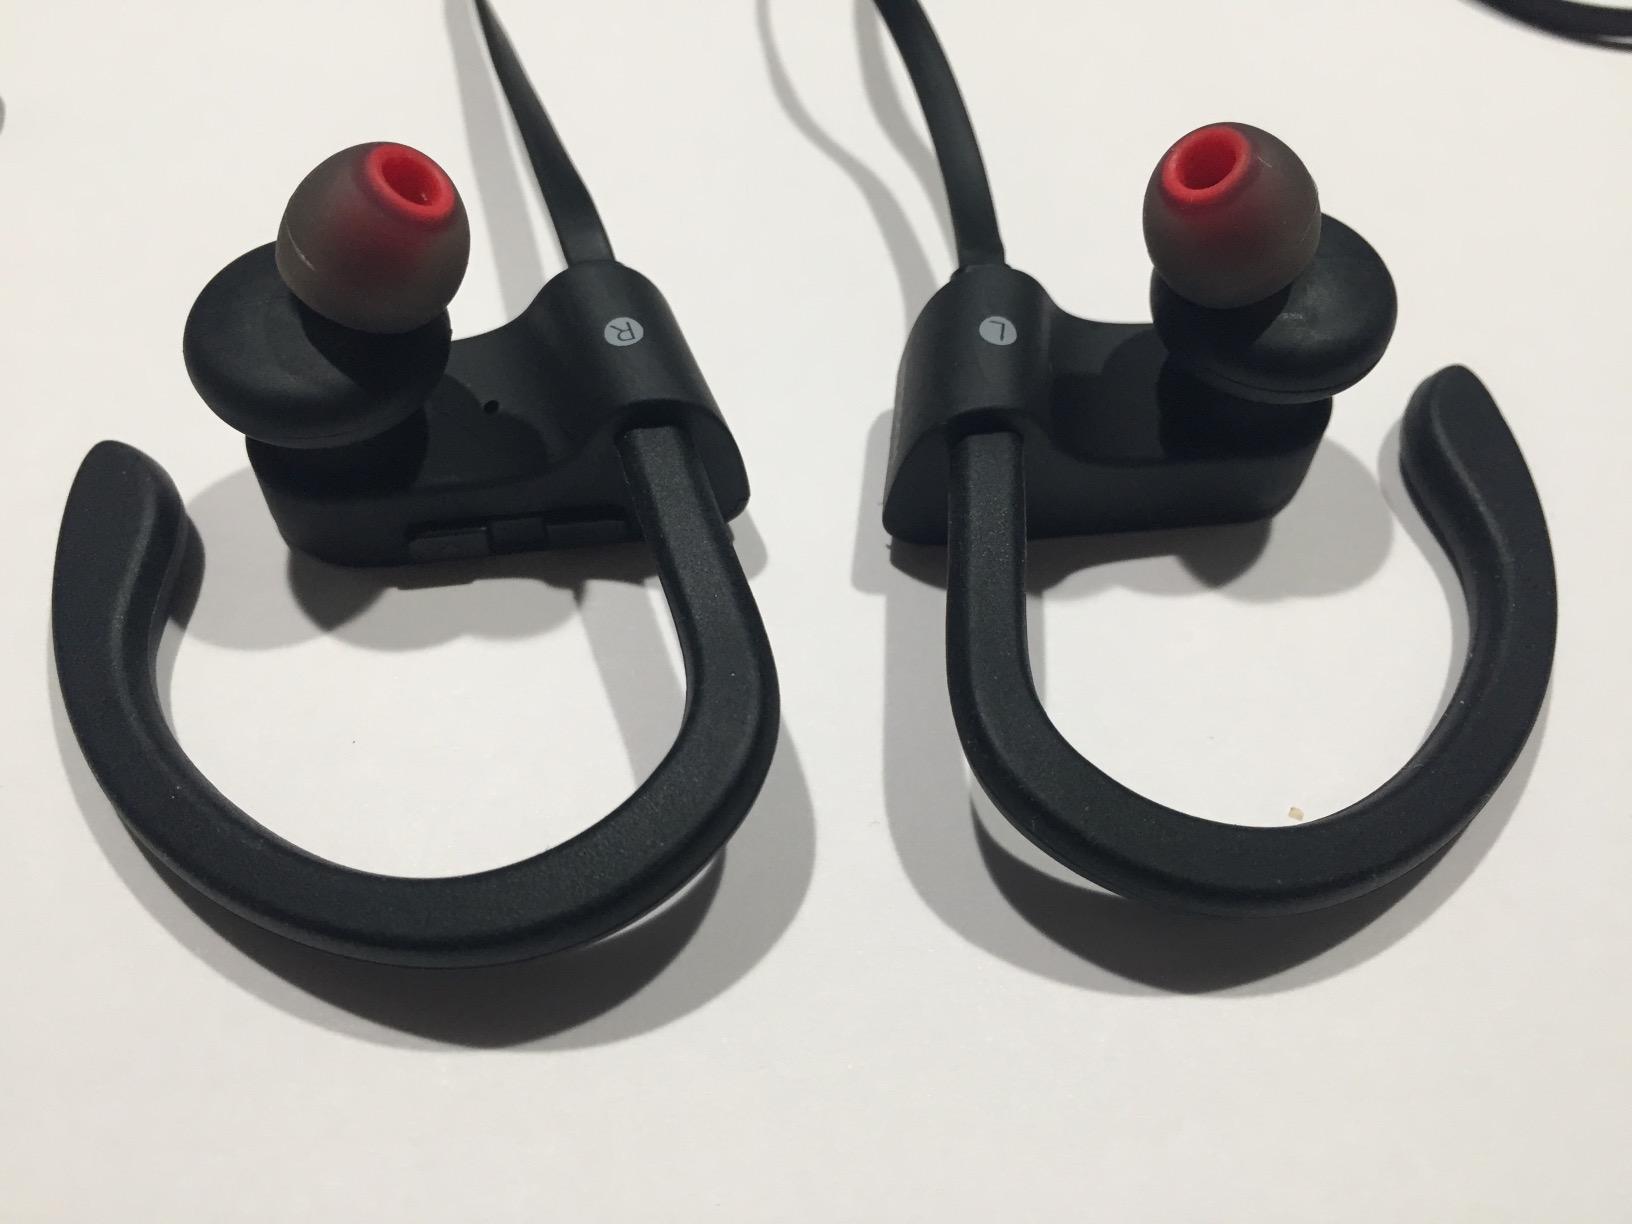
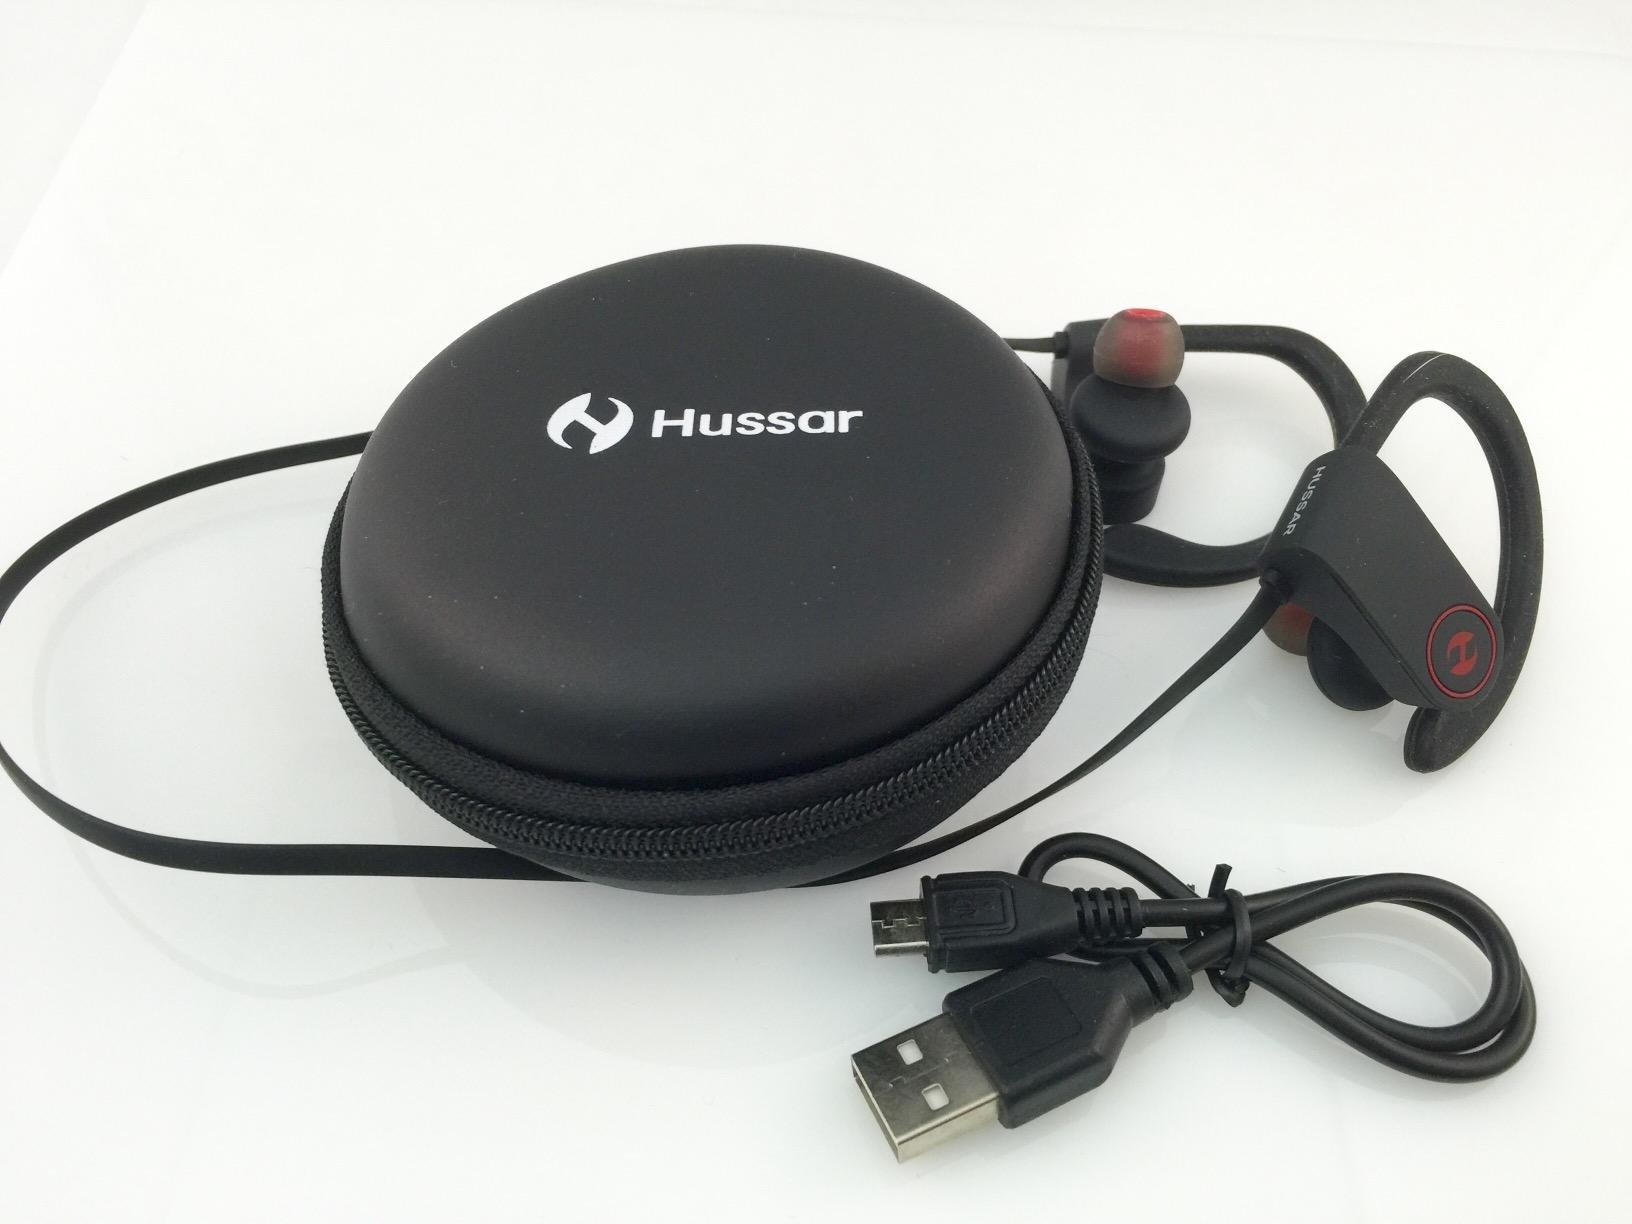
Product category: headphones
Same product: yes